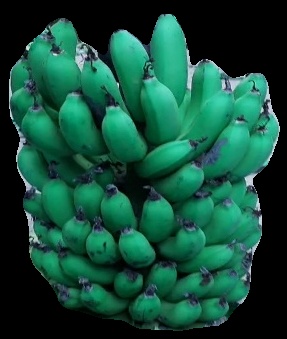
Variety: pachbale
Grade: grade2